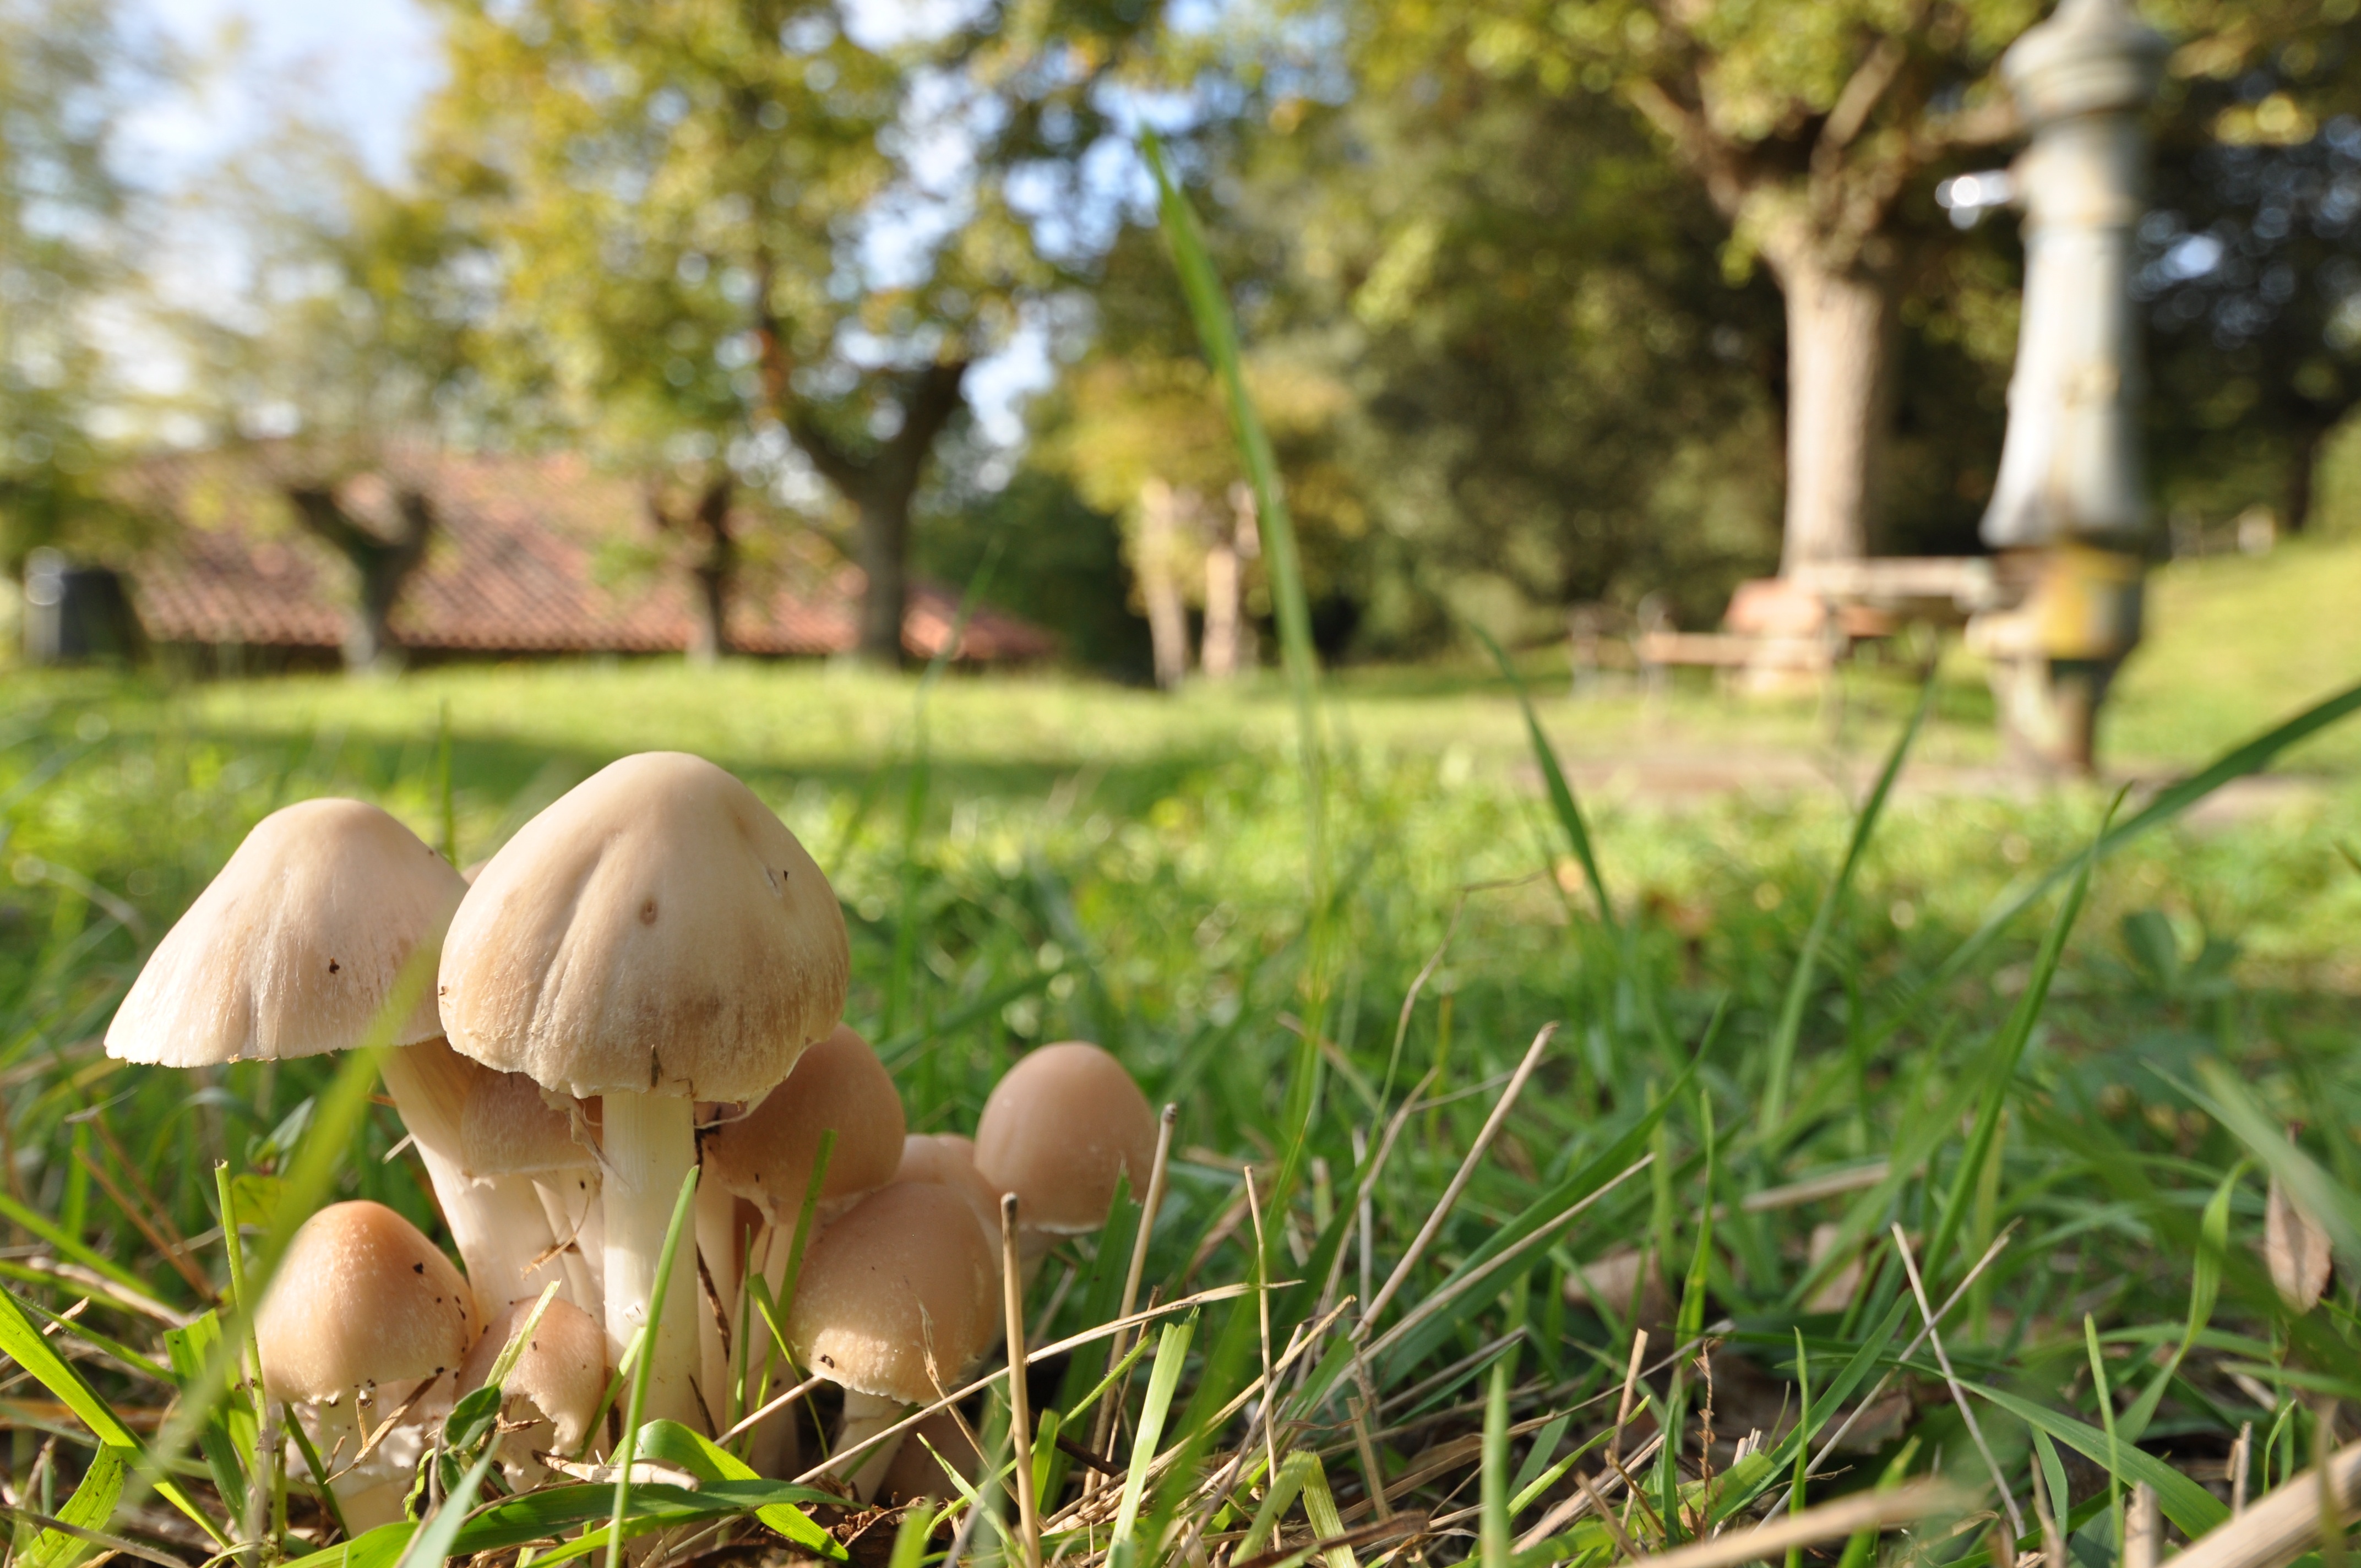
tree, nature, forest, grass, lawn, meadow, sunlight, leaf, flower, green, autumn, botany, mushroom, flora, season, hermitage, woodland, micolodia